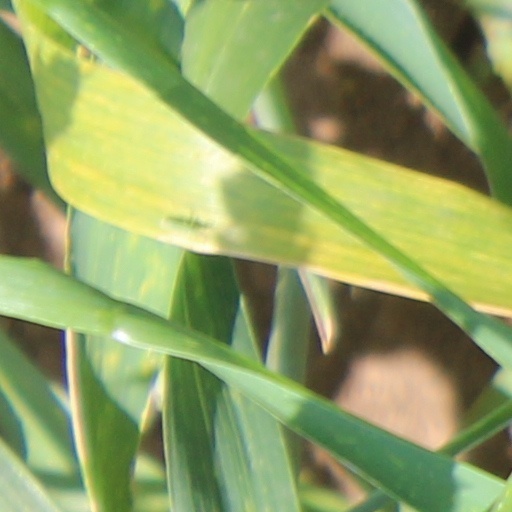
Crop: wheat